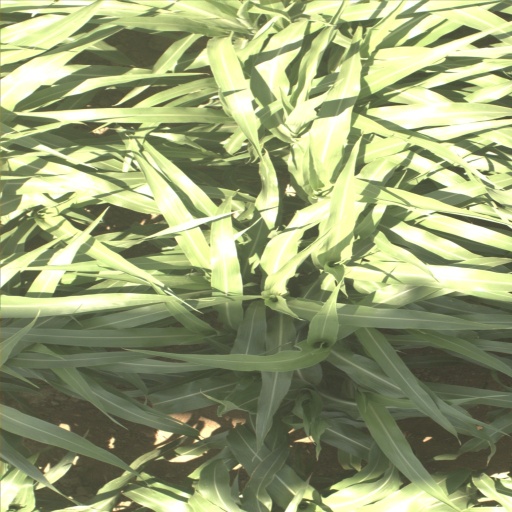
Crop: sorghum